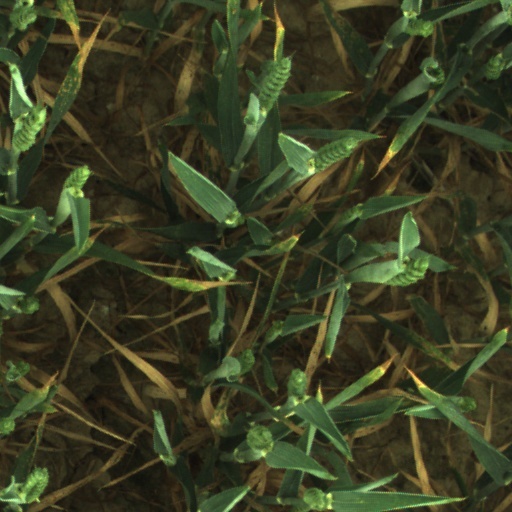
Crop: wheat